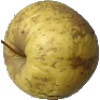
Label: Apple Golden 1